List of VFL debuts in 1914

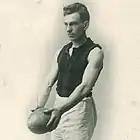
Frank 'Checker' Hughes made his VFL debut in 1914

The 1914 Victorian Football League (VFL) season was the eighteenth season of the VFL. The season saw 105 Australian rules footballers make their senior VFL debut and a further 30 transfer to new clubs having previously played in the VFL.